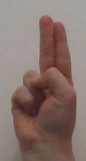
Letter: taa